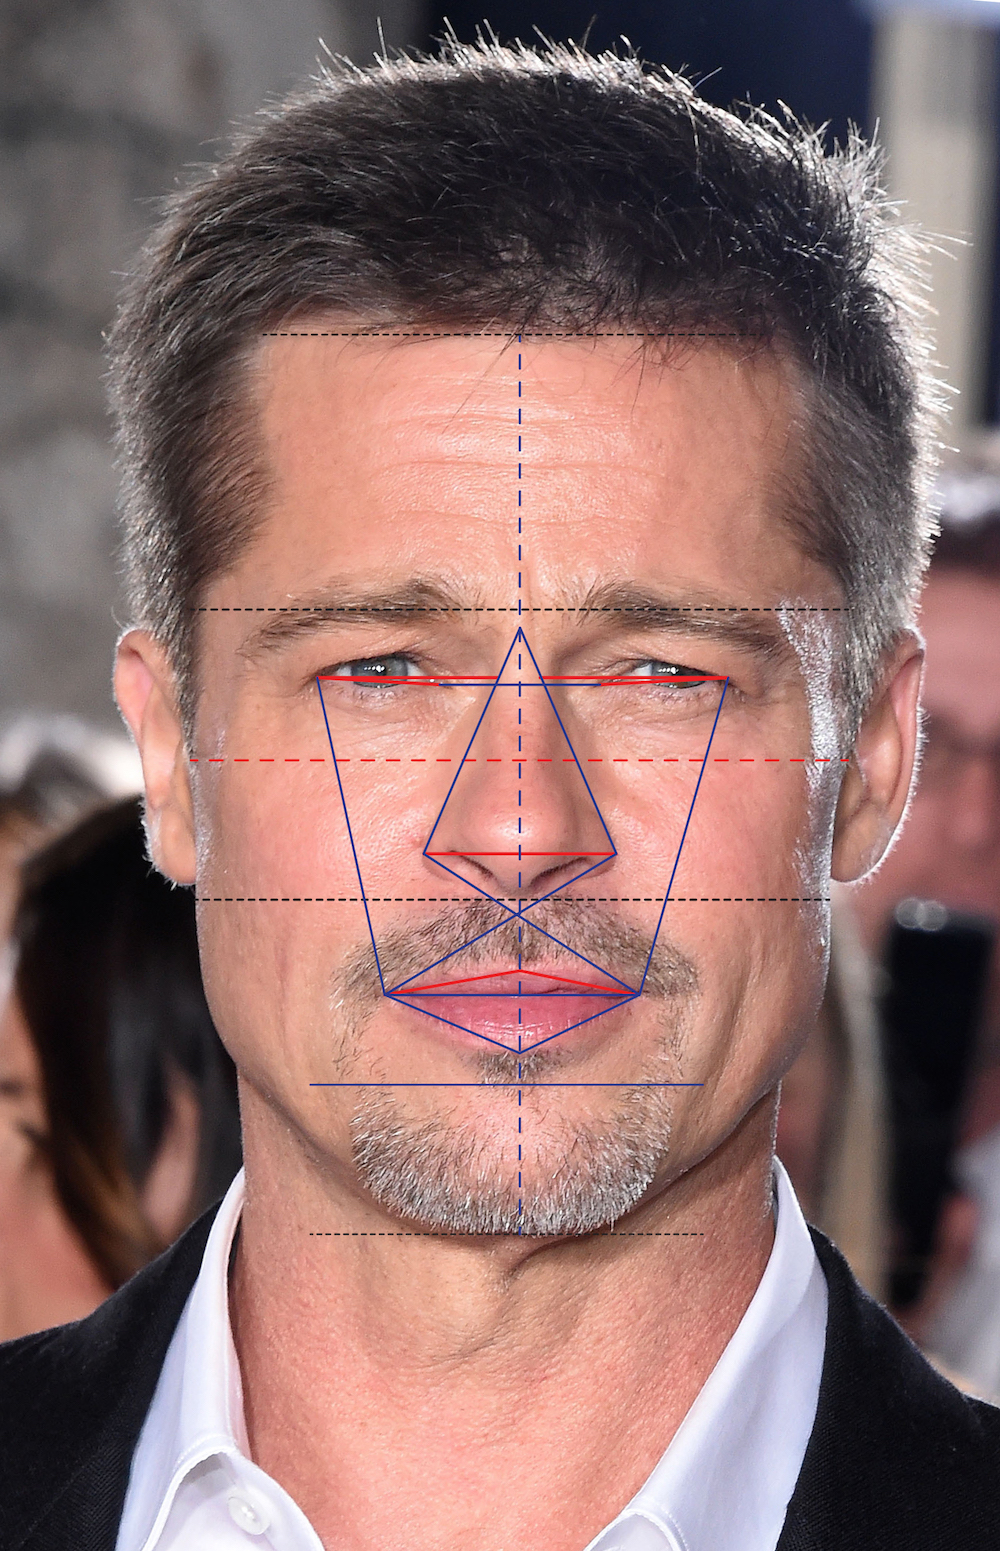
Label: Colored